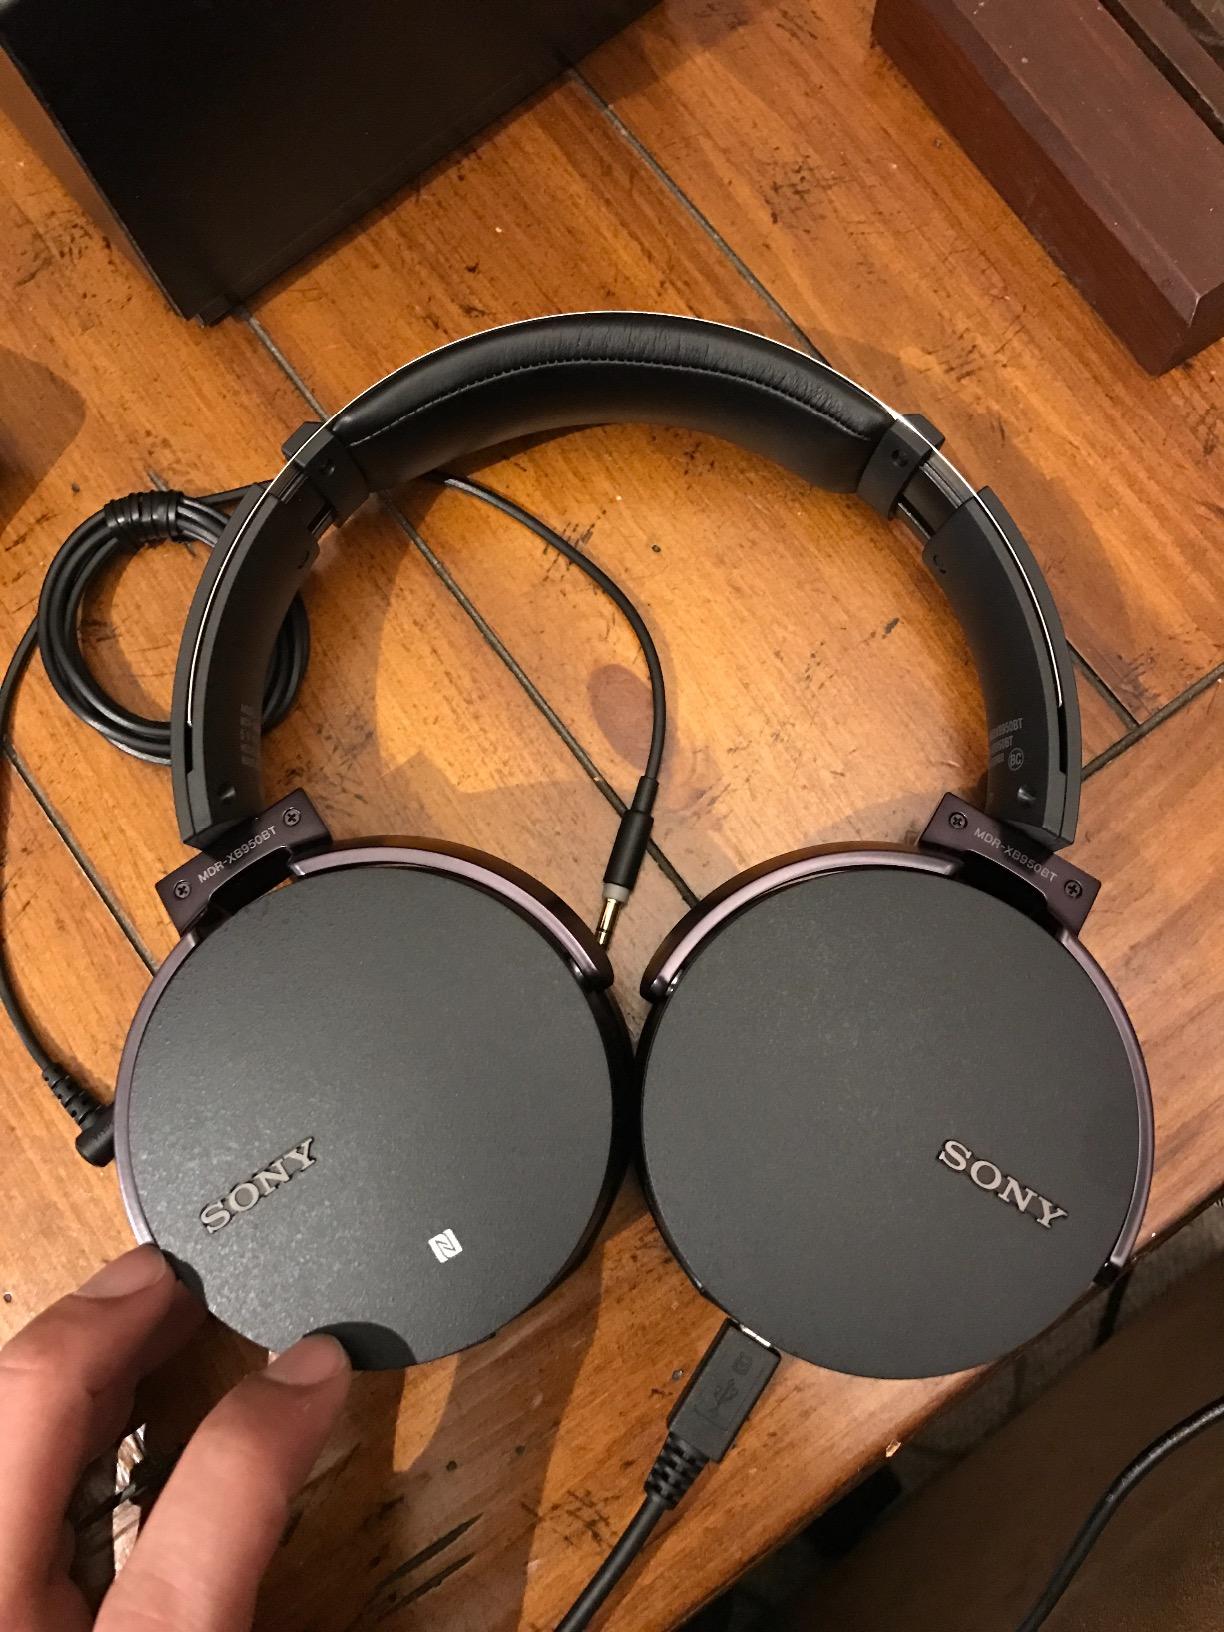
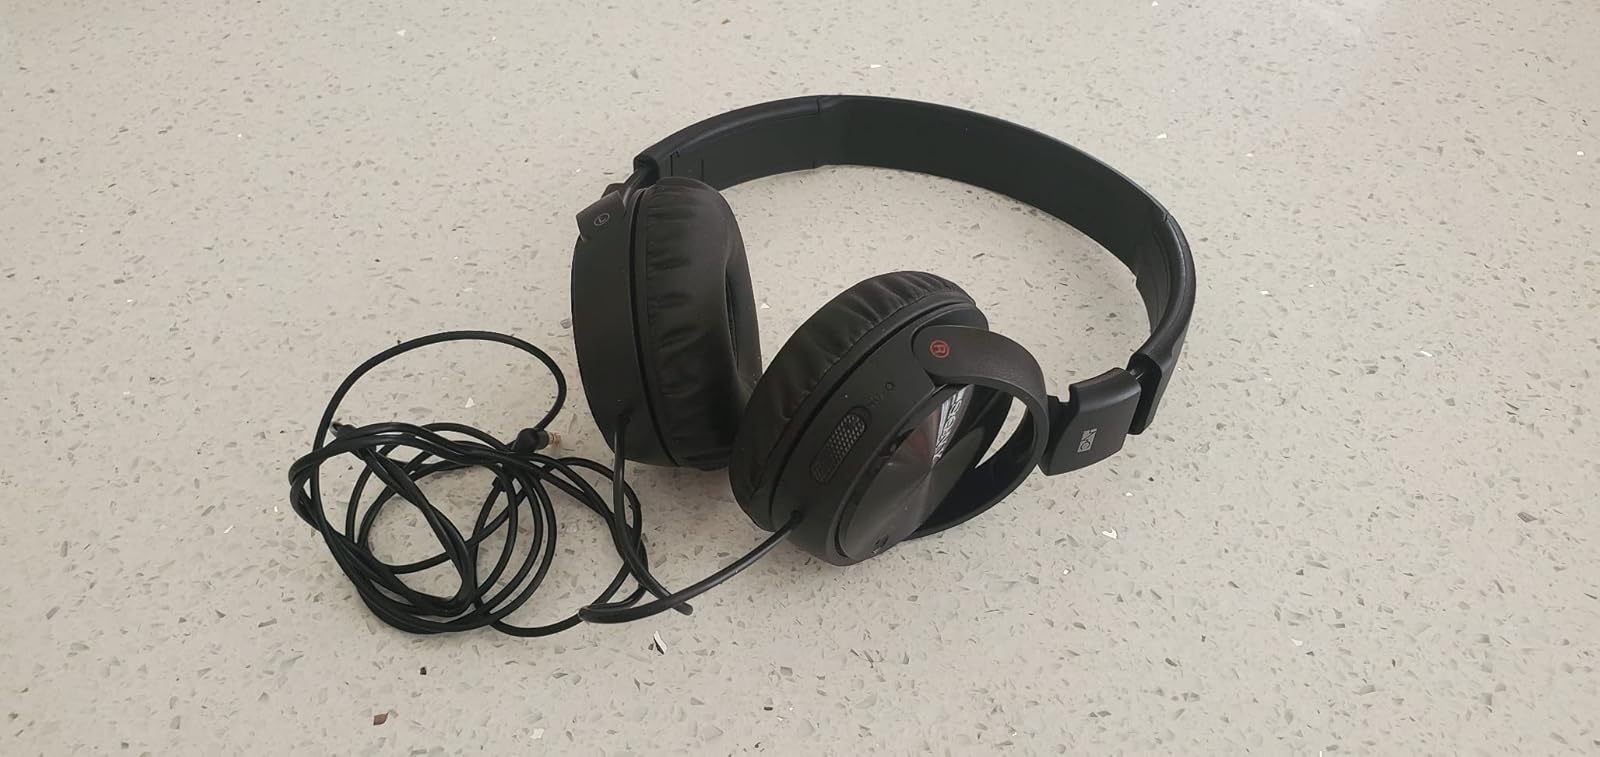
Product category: headphones
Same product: no